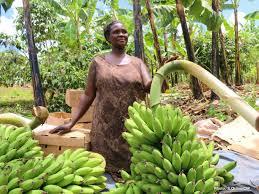
Mwanamke amesimama shambani penye miti, karibu naye kuna  [cs] maboxi [cs]  makubwa ya  [cs] katoni [cs] yaliyo funikwa juu. Mbele yake kuna mijane ya ndizi mbichi, naye anatabasamu  huku akiwa anaangalia upande fulani.